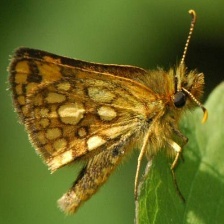
Species: CHECQUERED SKIPPER